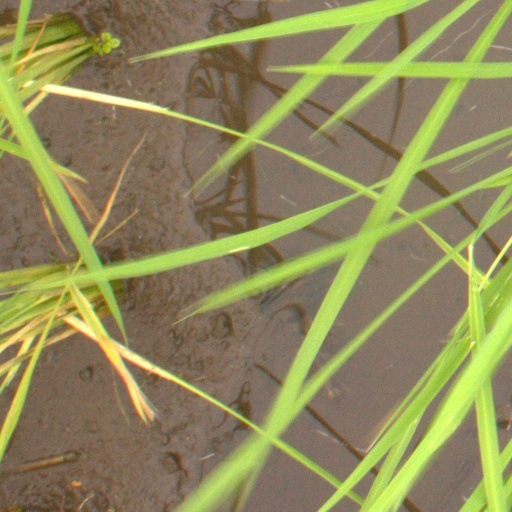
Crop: rice